Human-powered aircraft

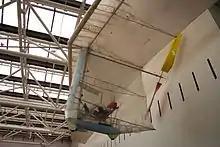
Human-powered aircraft display at the US National Air and Space Museum

A week after the cross-Channel flight of Gossamer Albatross, which used a propeller designed by the MIT team, a student-led team at the Massachusetts Institute of Technology achieved first flight on their "Chrysalis" aircraft, which demonstrated full controllability and was flown by 44 different pilots, including female pilots.